48th United States Congress

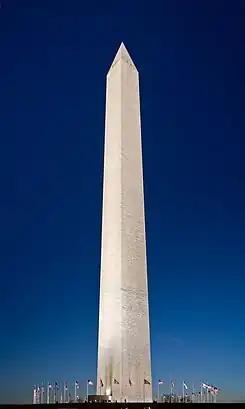
Washington Monument (seen here in 2006) was completed December 6, 1884.

The count below identifies party affiliations at the beginning of the first session of this Congress, and includes members from vacancies and newly admitted states, when they were first seated. Changes resulting from subsequent replacements are shown below in the "Changes in membership" section.